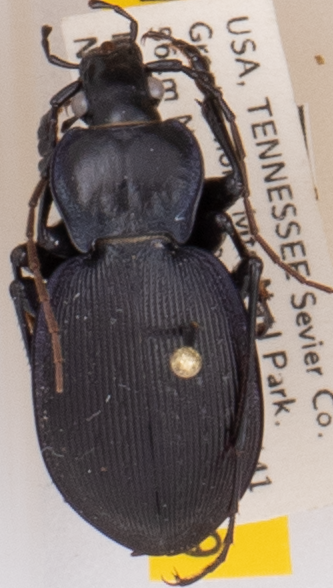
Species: Carabus goryi
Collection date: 2021-05-11
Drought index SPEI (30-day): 0.44
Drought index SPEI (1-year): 0.71
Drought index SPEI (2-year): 2.09